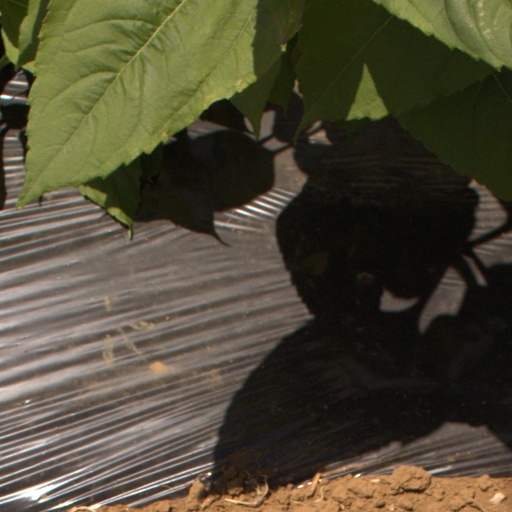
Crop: Jerusalem artichoke